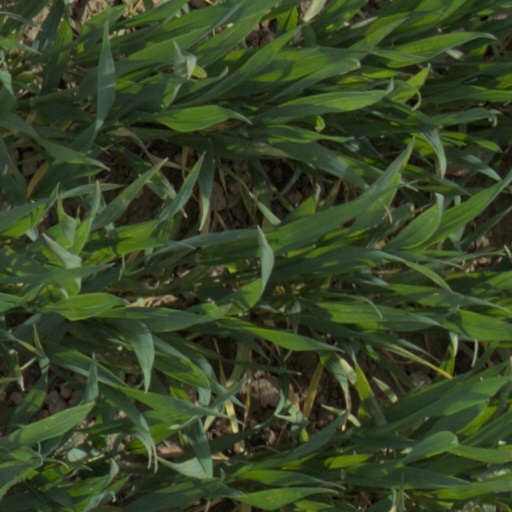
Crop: wheat